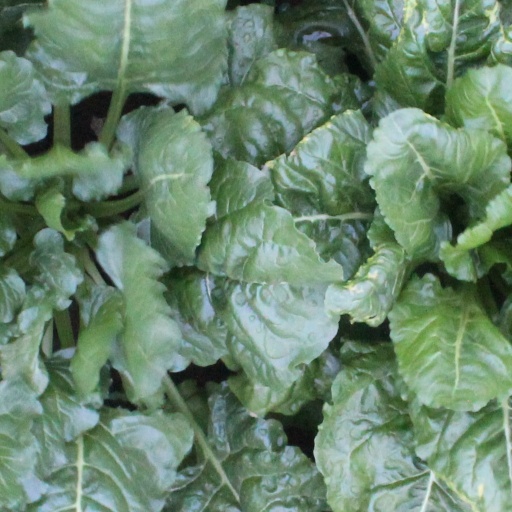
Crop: sugar beet